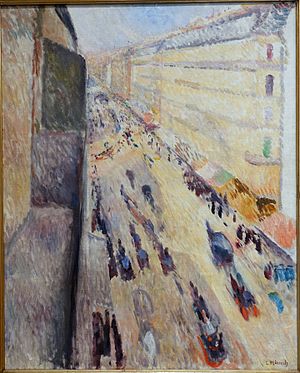
Værker af Edvard Munch
Dette er en liste over værker af Edvard Munch, autogenereret fra data i Wikidata.